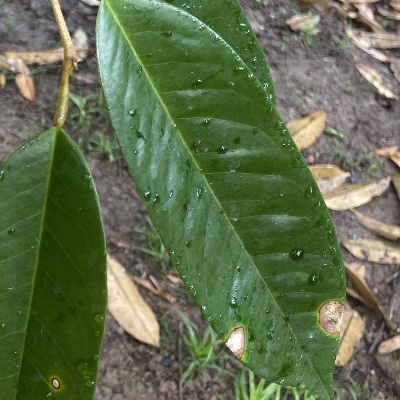
Label: Leaf_Phomopsis